Taleides Painter

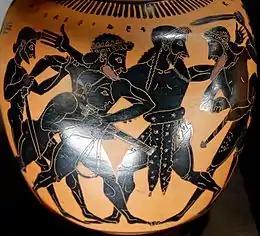
Oinochoe, "ca" 520 BC, Ajax and Odysseus fighting over the armour of Achilles

The Taleides Painter was an Attic vase painter of the black-figure style, active in the second half of the 6th century BC. His conventional name is derived from his close cooperation with the potter Taleides, many of whose vases he painted. He also worked for the potter Timagoras.